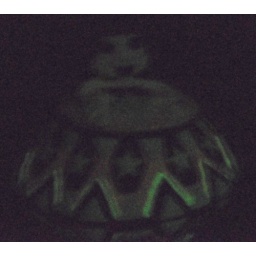
Glow in the Dark flying saucer with alien trinket box